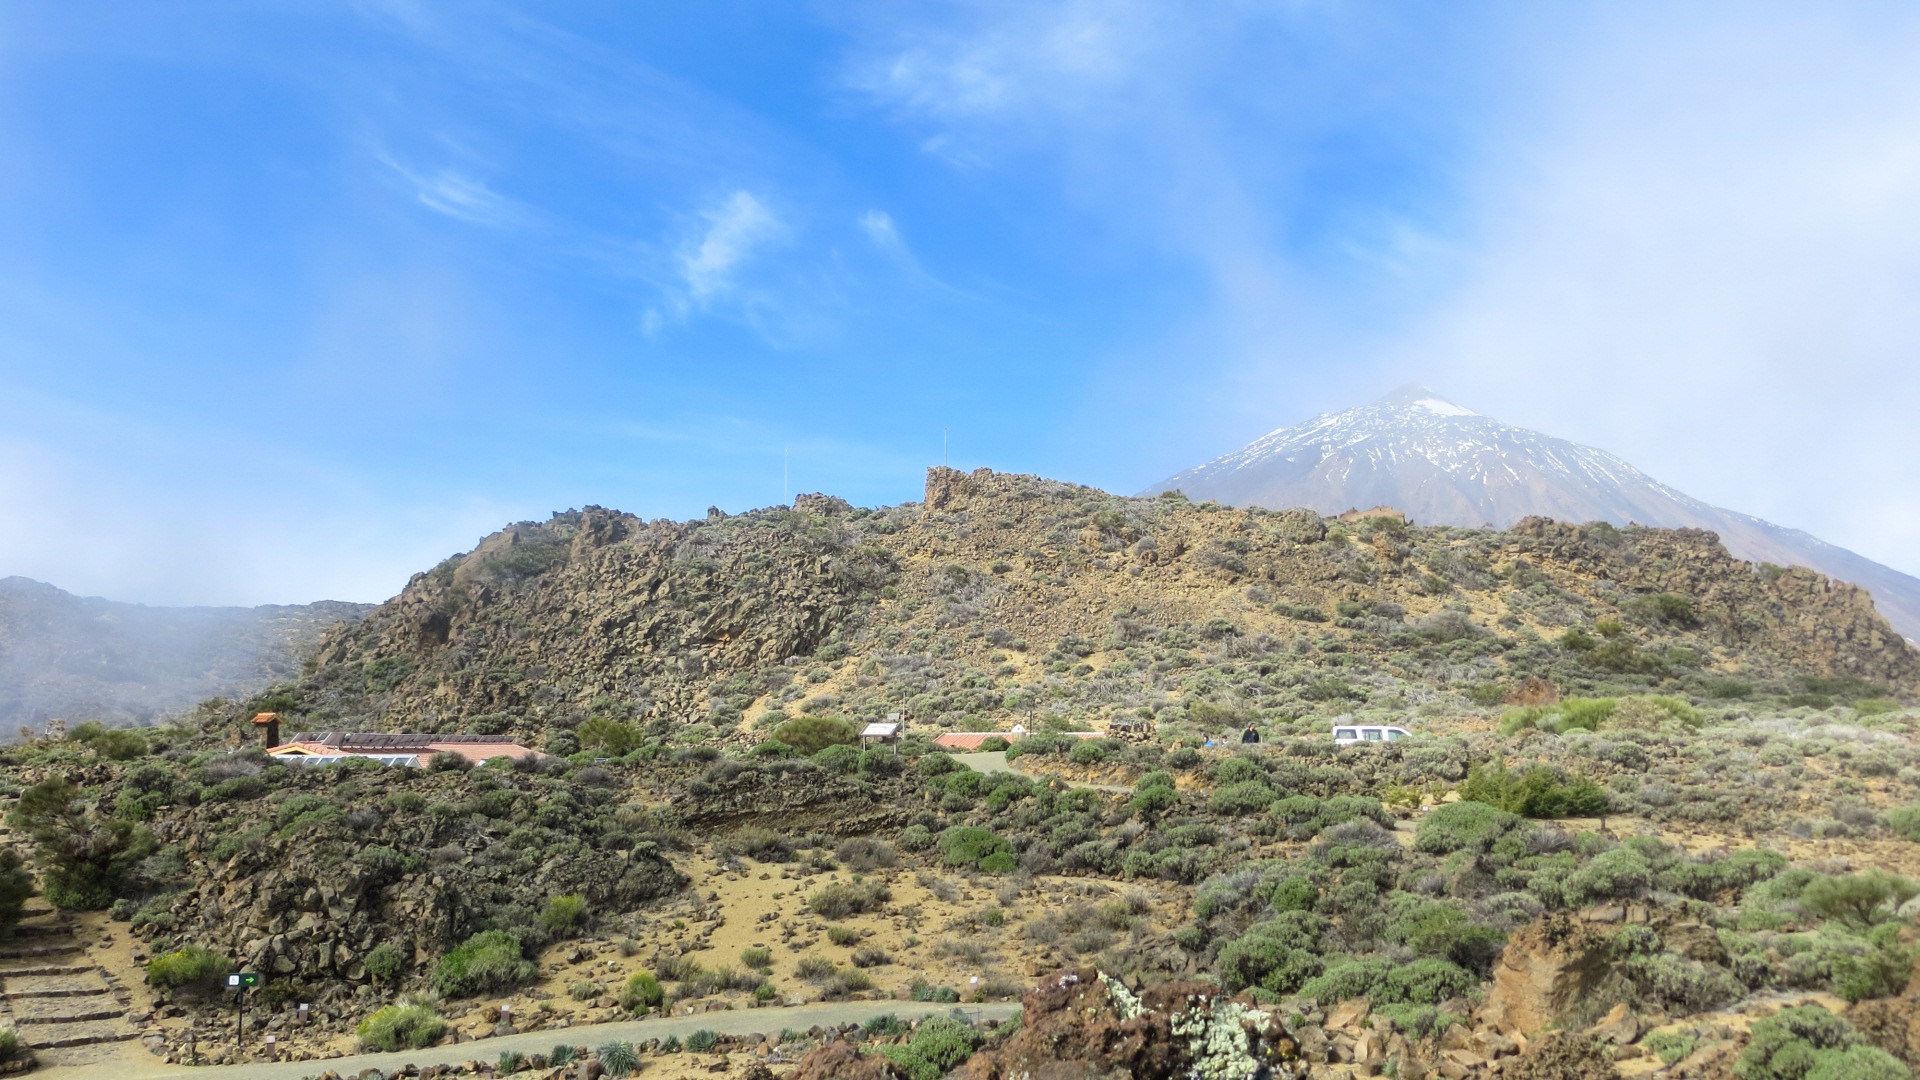
landscape, nature, mountain, hill, valley, mountain range, volcano, ridge, geology, plateau, ecosystem, wadi, landform, pico del teide, geographical feature, mountainous landforms, geological phenomenon